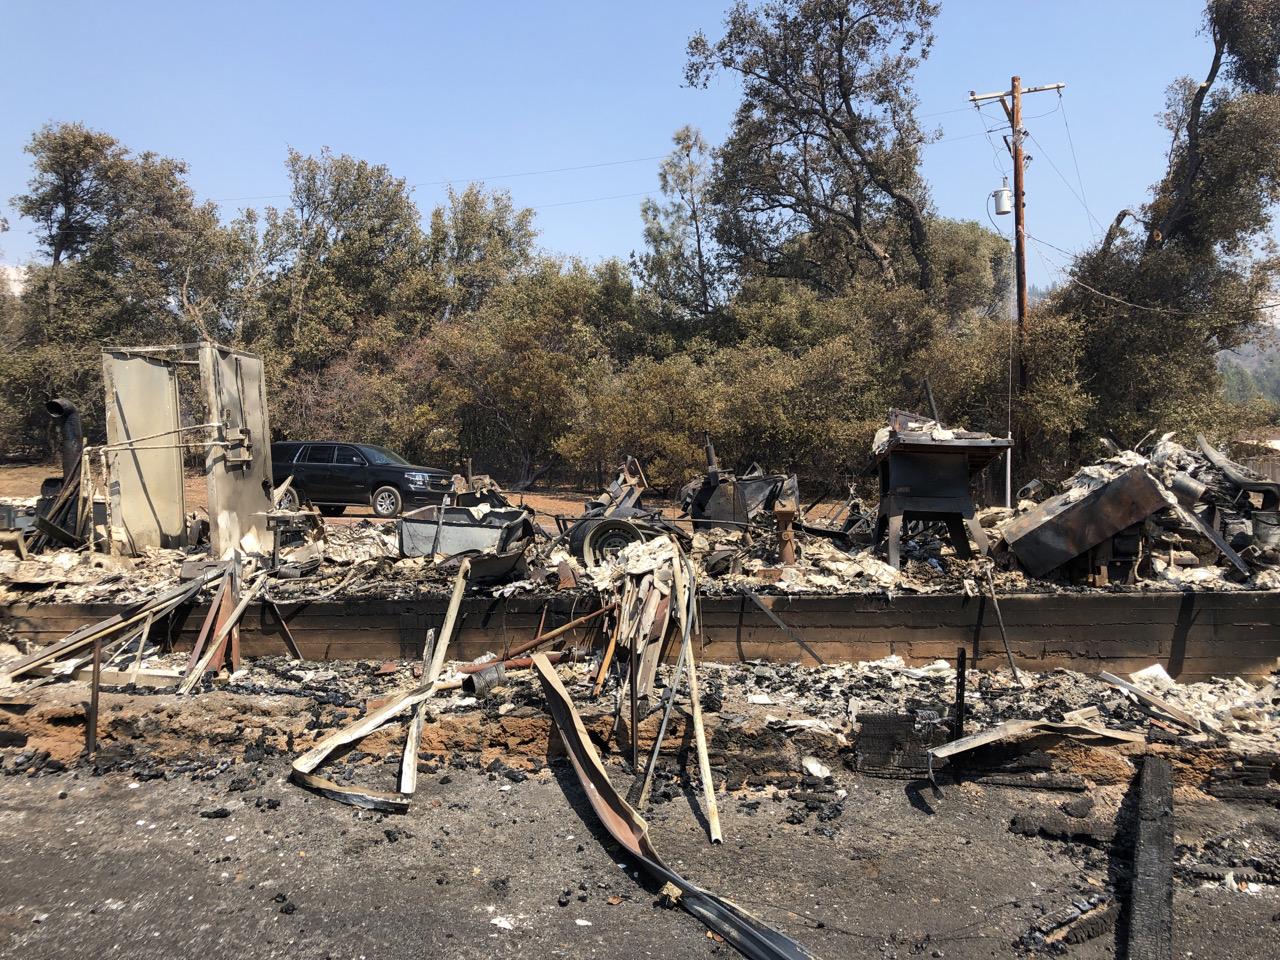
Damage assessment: destroyed